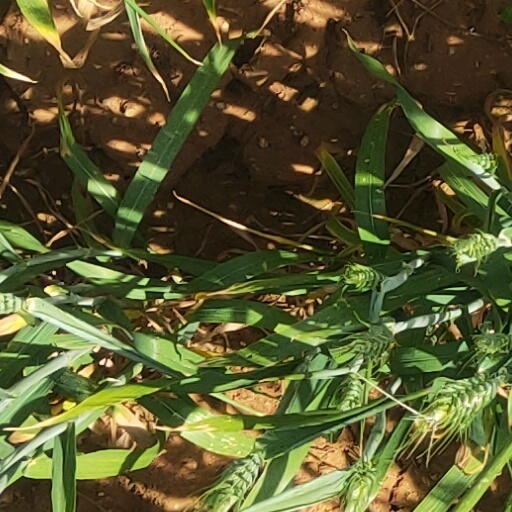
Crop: wheat